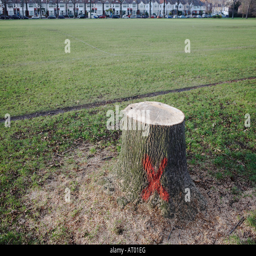
red cross painted on diseased ash tree stump marking which tree due for sawing